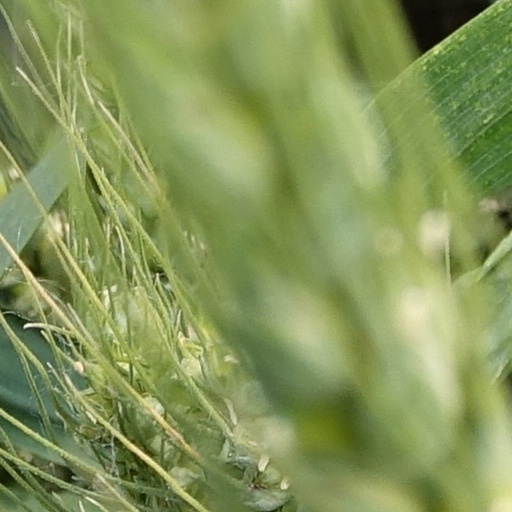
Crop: wheat